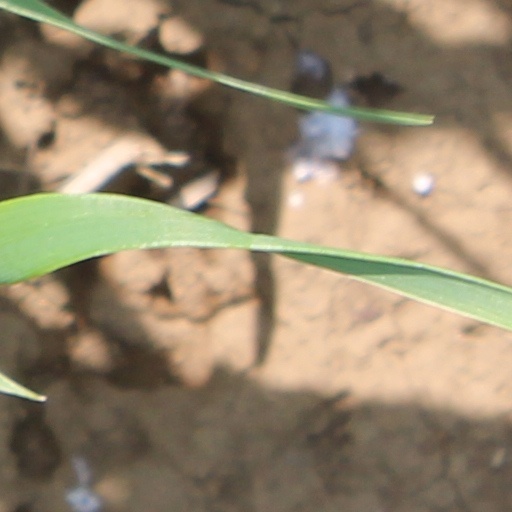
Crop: wheat